Tomorrow (2015 film)

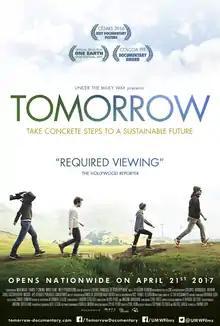
Theatrical release poster

Tomorrow is a 2015 French documentary film directed by Cyril Dion and Mélanie Laurent. Faced with a future that scientists say is a great cause for concern, the film has the distinction of not giving in to catastrophism. Optimistically, it identifies initiatives that have been proven themselves in ten countries as examples of solutions to environmental and social challenges of the twenty-first century in agriculture, energy, economy, education and governance.